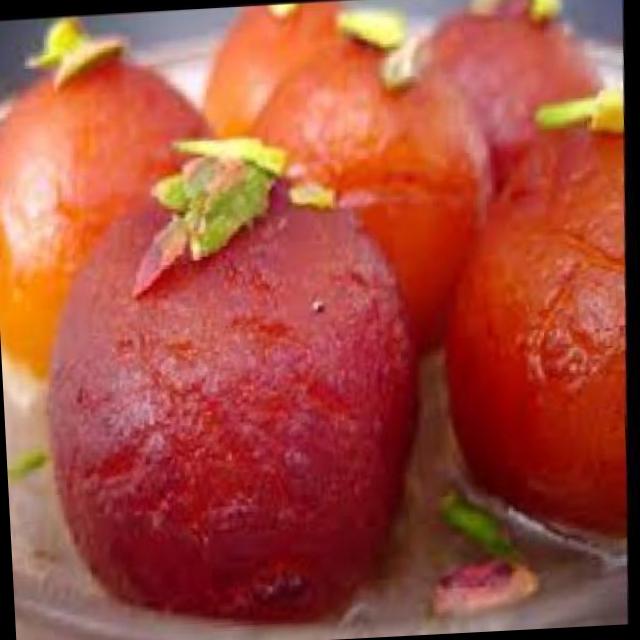
Dish: gulab_jamun